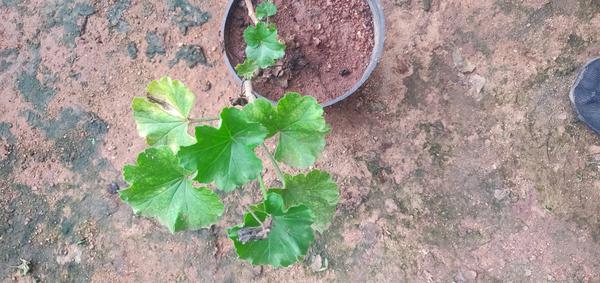
Plant: Geranium